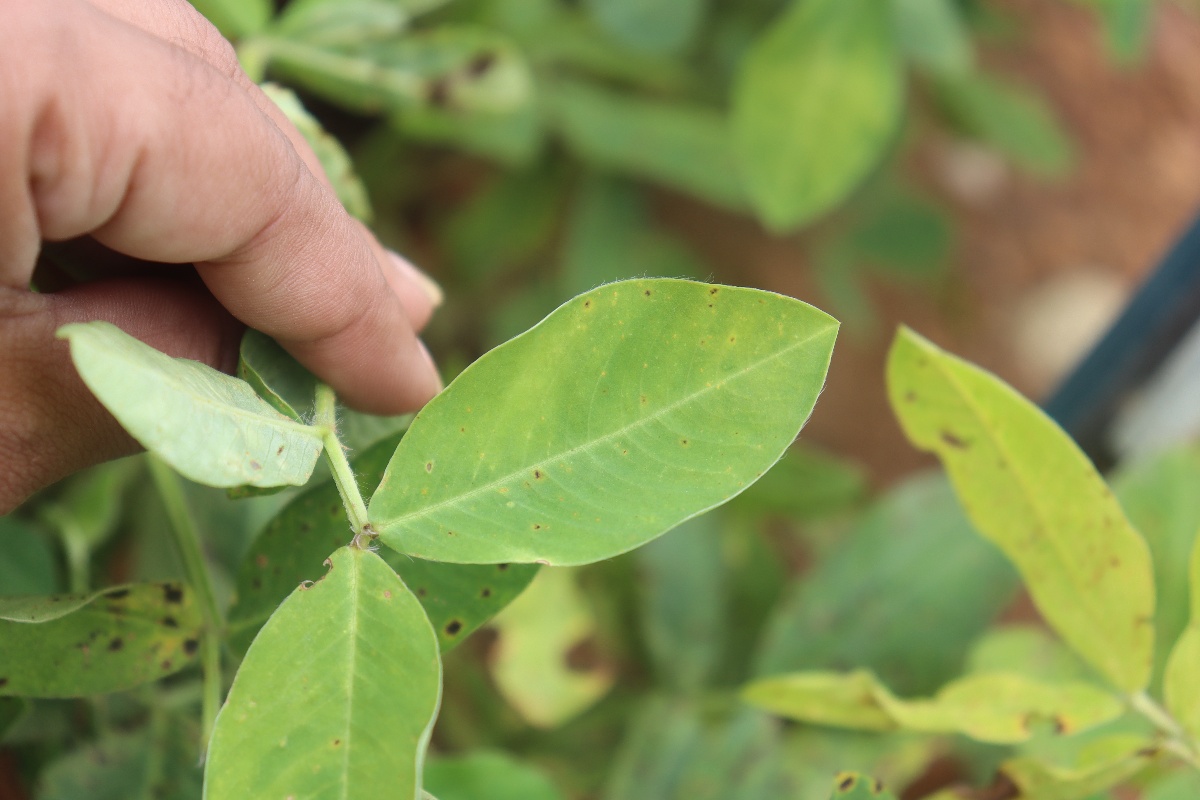
Label: late leaf spot